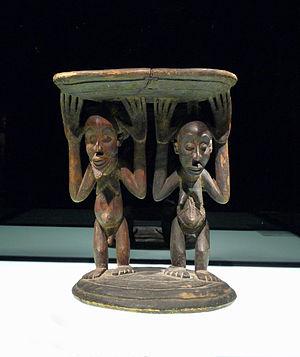
Tabouret à cariatides luba, en bois, République démocratique du Congo, 19e siècle (Musée ethnologique de Berlin)
Une cariatide, ou caryatide, est une statue de femme souvent vêtue d'une longue tunique, soutenant un entablement sur sa tête ; remplaçant ainsi une colonne, un pilier ou un pilastre, les Caryatides apparaissent essentiellement sur les édifices d'ordre ionique.
La culture de la République démocratique du Congo reflète la diversité des centaines de groupes ethniques habitant le pays et leurs coutumes. Aux bouches du fleuve succèdent une dense forêt dans le bassin du fleuve Congo, et une savane sur les plateaux du centre, la région le plus densément peuplée du pays en dehors de l'agglomération de Kinshasa. Depuis la fin du XIXᵉ siècle, les modes de vie traditionnels ont été modifiés à la suite de la colonisation, les luttes pour l'indépendance, la mainmise sur le pays par Mobutu Sese Seko, et plus récemment les Première et Deuxième Guerre du Congo. Malgré ces influences, les coutumes et les cultures traditionnelles du Congo restent en grande partie préservées.
Les Lubas ou Baluba sont un peuple d’Afrique centrale établi principalement en République démocratique du Congo dans des anciennes années où ils constituent l'une des populations les plus nombreuses. Quelques communautés vivent aussi dans les pays voisins d'Afrique australe, notamment en Zambie et en Angola.